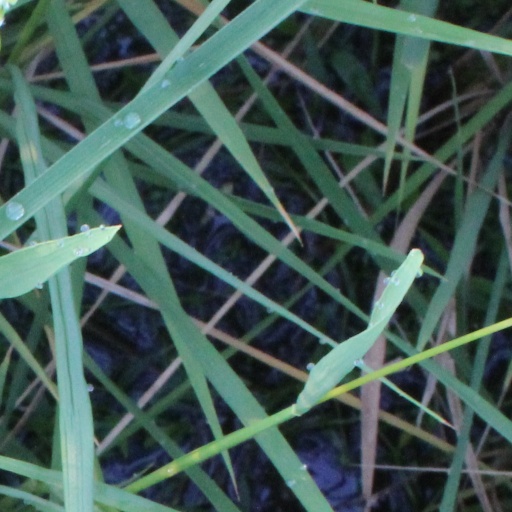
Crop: rice